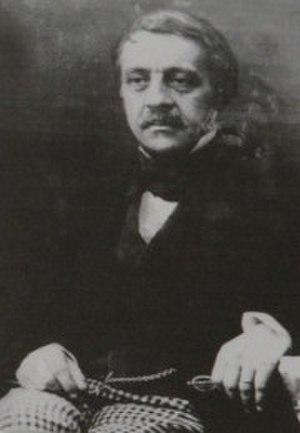
Liste des Premiers ministres roumains depuis l'unification de la Moldavie et de la Valachie par Alexandru Ioan Cuza. Le chef du gouvernement portait le titre de président du Conseil des ministres jusqu'en 1947.
Constantin Alexandru Crețulescu est un homme politique roumain qui a été Président du Conseil des ministres des Principautés unies de Moldavie et de Valachie du 1ᵉʳ mars 1867 au 4 août 1867.